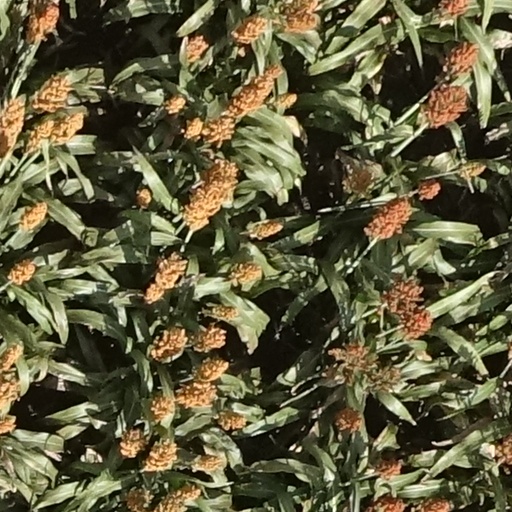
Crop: sorghum